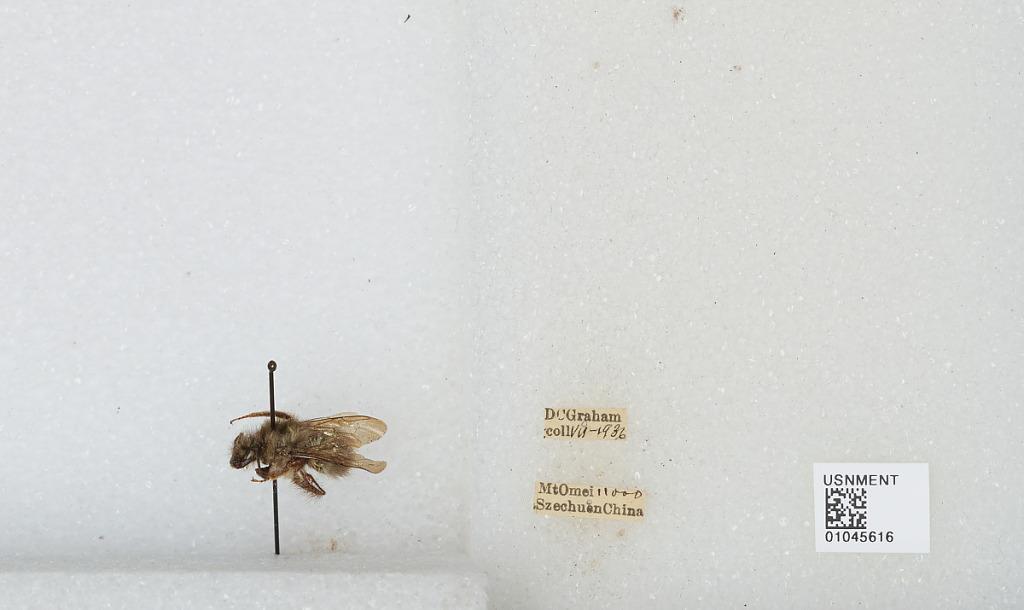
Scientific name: Bombus sp.
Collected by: D. Graham
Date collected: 1936-7-
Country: China
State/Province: Sichuan
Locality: Mt Emei